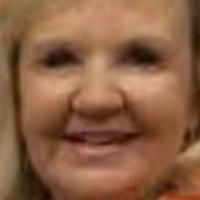
Age group: age 56-65